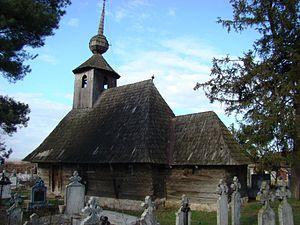
Căpâlna est une commune roumaine du județ de Bihor, en Transylvanie, dans la région historique de la Crișana et dans la région de développement Nord-Ouest.